Frances Dove

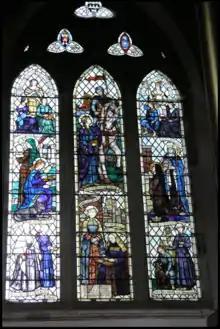
Frances Dove Window in All Saints' High Wycombe. She presented the window to the parish church to pay tribute to the achievement of women through the ages.

Dame Jane Frances Dove, DBE, JP (27 June 1847 – 21 June 1942) was an English women's campaigner, who founded the girls' schools, Wycombe Abbey and Godstowe.